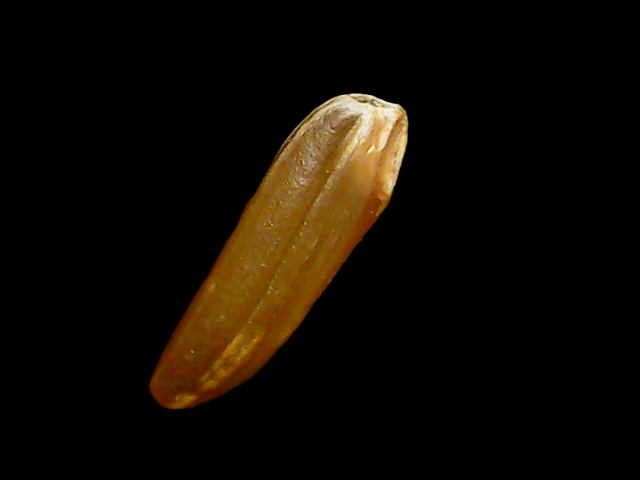
Rice variety: Binadhan20